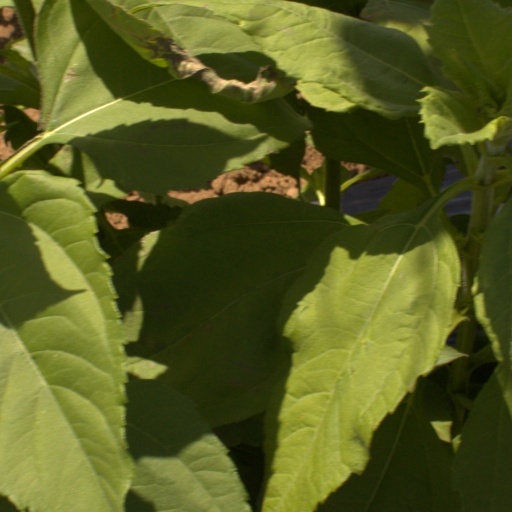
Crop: Jerusalem artichoke